Crateology

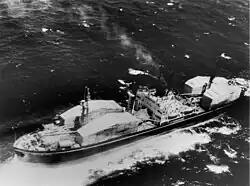
Soviet ship carrying crates holding Komar guided-missile patrol boats on their way to Cuba, September 1962

Crateology was the 'science' of identifying the contents of Soviet shipments to the Island of Cuba carried out by the Central Intelligence Agency during the Cuban Missile Crisis.